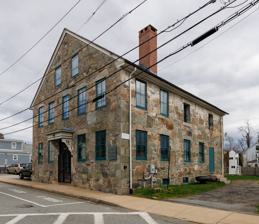
Building: Bristol County Jail
Country: United States of America
Year built: 1828
United States historic place Bristol County Jail U.S. National Register of Historic Places U.S. Historic district Contributing property Show map of Rhode Island Show map of the United States Location Bristol, Rhode Island Coordinates 41°40′10″N 71°16′32″W / 41.66944°N 71.27556°W / 41.66944; -71.27556 Built 1828 Part of Bristol Waterfront Historic District ( ID75000053 ) NRHP reference No. 73000048 Significant dates Added to NRHP April 24, 1973 Designated CP March 18, 1975 Bristol County Jail is a historic jail at 48 Court Street in Bristol, Rhode Island , and home to the Bristol Historical and Preservation Society. The jail was built on the site of a previous jail house dating to 1792 and salvaged materials were used extensively in the new construction. The present Bristol County Jail consists of a 36.5-foot-wide (11.1 m) by 46.4-foot-long (14.1 m) center hallway in a 2 + 1 ⁄ 2 -story stone structure topped with a gable roof. The jail accommodated both the inmates and the jailer's family. The first floor is believed to have been the family's parlor , dining room and kitchen on the west side and the east side the jailer's reception room , office and storage room. The second floor housed the family's bedrooms and the inmates' cells, with low, medium and maximum security cells. The maximum security cells in the southeast portion of the jail had no heat, light or sanitary facilities and were enclosed by 2-foot (0.61 m) exterior stone walls and built atop thick floor timbers supported by 2-foot-thick (0.61 m) solid brick wall and further supported by a fieldstone wall from the cellar. In 1859, a rectangular 20-foot-wide (6.1 m) by 43.2-foot-long (13.2 m) two-story rear addition was added to common southeast wall of the jail. Made of cut granite blocks and topped with a flat roof , the addition added five cells on each of its two levels. The jail was discontinued by the State of Rhode Island in June 1957 and the Bristol Historical Society (later the Bristol Historical and Preservation Society) leased the property following a fire at the Rogers Free Library . The Bristol Historical Society removed partitions in the first floor and added new access points as part of its renovations, including the removal of the internal east chimney . However, the building retains much of its unaltered interior features, and the jail cells are used by the Society as a public exhibit. The Bristol County Jail was added to the National Register of Historic Places in 1973 and currently serves as the Historical Society headquarters. Design The current Bristol County Jail was constructed in 1828 to replace a previous jail erected on the same site in 1792. The new structure was a 36.5-foot-wide (11.1 m) by 46.4-foot-long (14.1 m) 2 + 1 ⁄ 2 -story stone structure topped with a gable roof. According to the Bristol Historical and Preservation Society the stone came from the ballast of Bristol ships. Material from the original jail was used in the new structure, including the clapboards which were split and reused as laths . The new jail and was constructed for a cost of $3,900. The front facade is five bays wide and faces north on Court Street. The facade originally featured a recessed Greek Revival entrance that was replaced with a newer door and extended by a Victorian hood. At the time of its National Register of Historic Places nomination in 1973, all the windows except one on the second story were changed from the twelve-over-eight and twelve-over twelve sashes to the two-over-two Victorian sash. In 1959, the Bristol Historical Society removed the internal east chimney on the first floor as part of renovations. The 1828 construction features a central hall with three rooms on the east and west sides of roughly symmetrical construction with chimneys at the intersection of the front and middle rooms. The first floor chimneys were flanked by doors allowing access to the other rooms and storage on the other side. The layout and usage of the jail is not known for certain, but it is believed that the rooms to the west were used by the jailer and his family. The first room as a parlor, the middle as the dining room and the rear room as the kitchen. As part of the renovations in 1959, the Society changed the parlor to a research room, the dining room into a library and added a door to the stairway from the kitchen. The front research room and library retain the original fireplaces, pine floorboards and closets, but the connecting passage between the two rooms were changed to a bathroom. The east side of the jail is believed to have been used by the jailer for his occupational duties, with the front room as a public reception room and the middle room as his office. The rear room in the back may have been used for record or other storage. After leasing the property, the Society removed the partitions in the rooms that separated the rooms from each other. The second floor is arranged differently from the first floor, with the rooms above the front parlor and reception room believed to have been the bedroom for the jailer and his family. The west room is described as "quite elegant in its simplicity with its original wainscot and cornice of run mouldings". The middle room may have been a low-security cell; evidence of this comes from the two windows which have iron bar markings in the granite sills. Also, the NRHP nomination states that the room, 13.2 feet (4.0 m) wide by 20.6 feet (6.3 m) long, may have been divided into two cells. The rear allows access to a small hallway and to the attic, but this was described as being a later modification. The east front bedroom is divided in two with a partition, giving the eastern side of the building four rooms on the second floor, with the two middle rooms being used as medium-security cells. The maximum security cells were located in the back of the building, in the south-east corner. These cells are constructed of wood and walled in by stone walls and iron doors. The maximum security cells had no heat, light or bathrooms; air was only able to flow into the room through a slit in the stone wall and a peep hole in the iron door. Underneath the cells were two courses of 8 inches (0.20 m) by 8 inches (0.20 m) timbers superimposed on top of one another. These timbers are believed to have been sourced from the original 1792 jail. The timbers are supported by a 24-inch-thick (0.61 m) brick wall and by a fieldstone wall in the cellar. The exterior stone walls are 21 inches (0.53 m) thick on the front and west exterior, but are 24 inches (0.61 m) for the walls that support the maximum security cells. As part of the alterations made by the Society, the solid brick wall was removed and is now supported by steel beams. The third floor is a single, unpartitioned room that was likely used for storage. The cellar of the jail has a chimney on the west that has several ovens, including a beehive oven , and was not partitioned except for the fieldstone foundation required to support the cells in the southeast corner. In 1859, a rectangular 20-foot-wide (6.1 m) by 43.2-foot-long (13.2 m) two-story rear addition was added to the jail. Made of cut granite blocks and topped with a flat roof , the addition added five cells on each level and two hallways with a cast iron staircase on the left hand side. The addition was not in perfect alignment with the original common wall, and protrudes east. Access is gained from the original center hallway and heading outside to the additions' front door, a second access point from within the original building is a steel door on the common wall. The inside of the new cell block has a wood plank corridor and iron railings with tall windows, opposite the cells, that face south. Bristol Historical and Preservation Society Founded in 1936, the Bristol Historical Society is committed to saving, collecting, and promoting historical research and interest in southern New England, with a specific focus on the town of Bristol. Originally, the Bristol Historical Society was located in the Rogers Free Library, but a fire destroyed a part of the collections on July 27, 1957. The jail, which had been abandoned by the state in June of the same year, was selected by the Society as its new home and leased from the state. In 1972, the Bristol Historical Society was renamed to the Bristol Historical and Preservation Society to reflect its preservation interests. In 1973, the Society purchased the Bristol County Jail from the state. The Society restored the jail cells through a matching grant from the National Park Service and opened the cells as a public exhibit. Importance The Bristol County Jail was added to the National Register of Historic Places in 1973. The jail is significant as a relatively unaltered historic jail that was important to the 18th-century Bristol County. It is also significant in that it currently serves as the home of the Bristol Historical and Preservation Society. The Society also houses its library and collections in the jail and runs a small museum shop from the building. See also National Register of Historic Places listings in Bristol County, Rhode Island List of Registered Historic Places in Rhode Island References